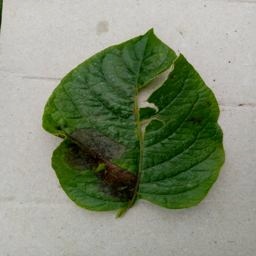
Etiqueta: Late Blight